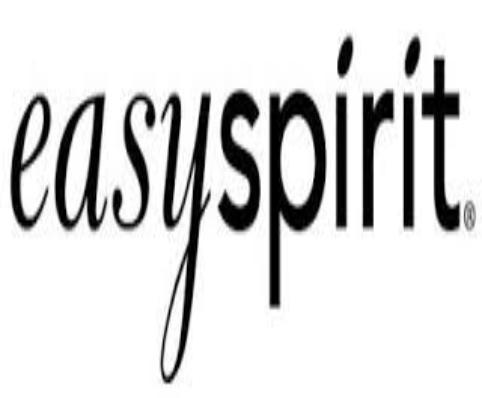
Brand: Easy Spirit
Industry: Clothes